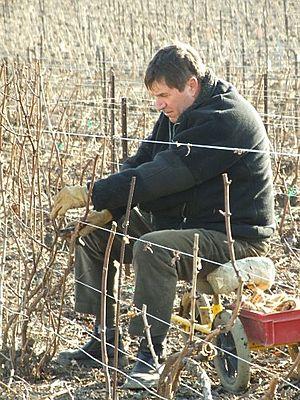
Travail de la vigne en Champagne en hiver.
La taille de la vigne est une opération viticole ayant pour but de limiter la croissance démesurée de la vigne pour régulariser la production des raisins en qualité et en quantité. Elle s'effectue généralement pendant le repos végétatif, en hiver, tout en prenant en compte le risque de gelées.
Le sarment est le rameau vert que la vigne pousse chaque année.
Vertus est une ancienne commune française située dans le département de la Marne et la région Grand Est.
Viticulteur est le métier des personnes cultivant la vigne en viticulture.